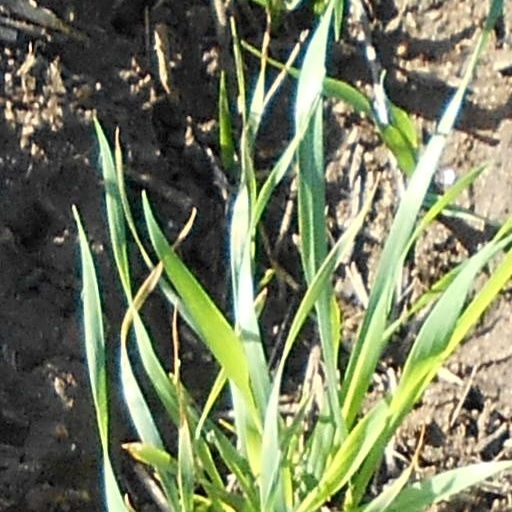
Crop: wheat